Jane Mulfinger

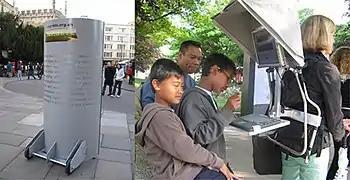
Jane Mulfinger & Graham Budgett, "Regrets " (detail), interactive archive, public conceptual artwork, action-research study, 2005–2008. Cambridge, UK, 2005 (left), Paris, France, 2008 (right). Additional stagings in Linz, Austria (2006), Santa Barbara, California (2008).

In the 1990s, Mulfinger frequently used found text and symbols in works that examined cultural history, the elusiveness of memory, and the simultaneous potency and limits of language. In several series, she etched second-hand prescription eyeglasses with braille, Morse code or musical notation ("Spectacles", 1991), poetry ("No Vacancy", 1991), or first-hand accounts of intense sensory experiences ("Lost for Words", 1991), often one word or phrase per lens; lined up on glass shelves, the dramatically lit, delicately shadowed pieces formed hard-to-read passages or paragraphs. Critics, such as Sue Hubbard, described them as "subtle, witty and poetic" takes on the paradoxes of comprehension and mystery, illumination and blindness.